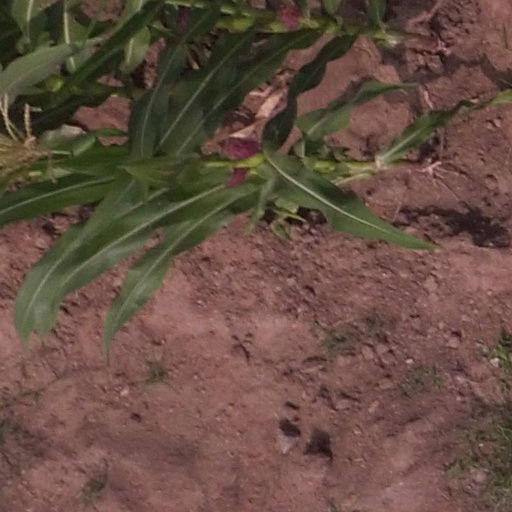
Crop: maize; corn